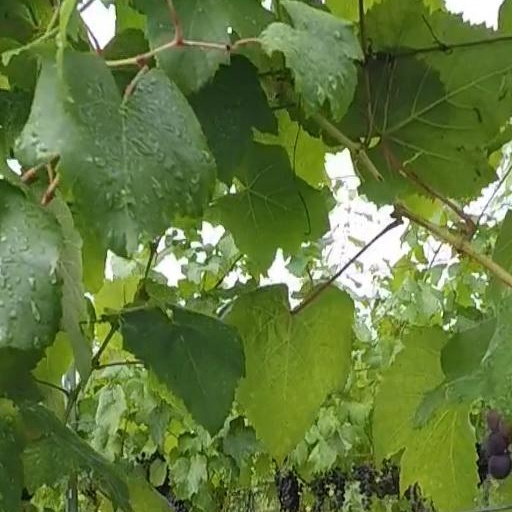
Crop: grape